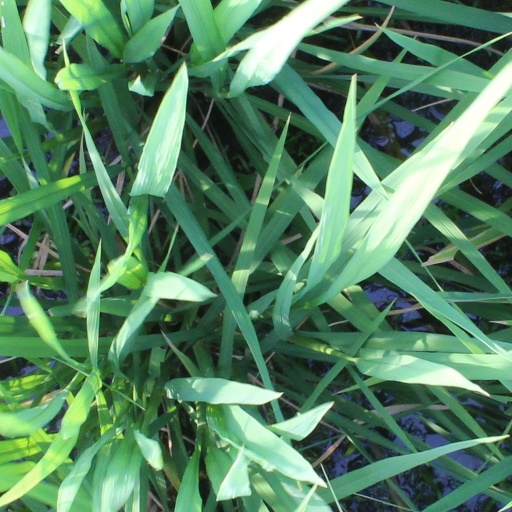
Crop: rice